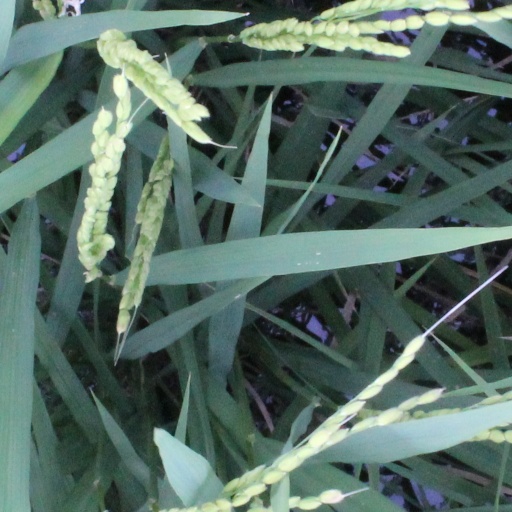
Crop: rice